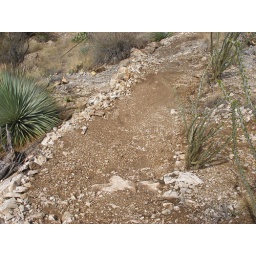
notice down slope wall of stones and damage caused by water running along trail